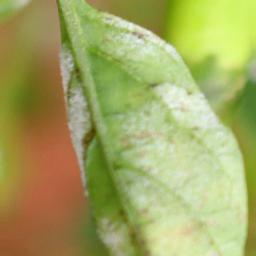
Label: powdery mildew